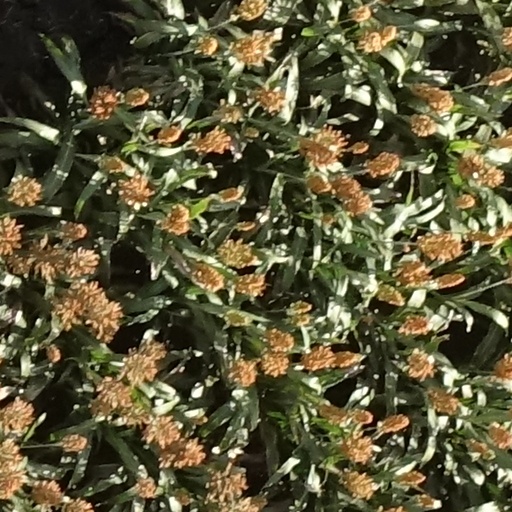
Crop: sorghum